Katja Petrowskaja

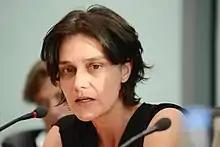

Katja Petrowskaja (born 3 February 1970) is a Ukrainian-born German prose writer and journalist.